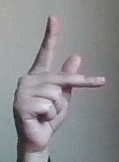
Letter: dha